Förbifart Stockholm

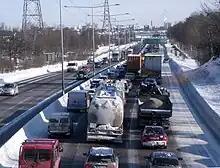
Northbound traffic towards Stockholm on E4/E20 during rush hour, between the Kungens Kurva and Bredäng traffic interchanges on 22 February 2010.

The road capacity over the relatively narrow passage between Saltsjön in the east and lake Mälaren in the west (where Stockholm is located) has not been expanded since Essingeleden opened in 1967. Essingeleden was designed with a capacity of 80,000 vehicles per day; today, the load is twice that on a normal weekday. This makes Essingeleden sensitive to traffic disturbances, with consequent road congestion. The heavy vehicular load also causes severe wear and tear on the road surface, with large needs for repairs as a result.